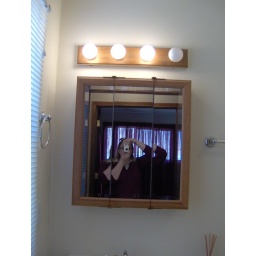
Master bath above sink